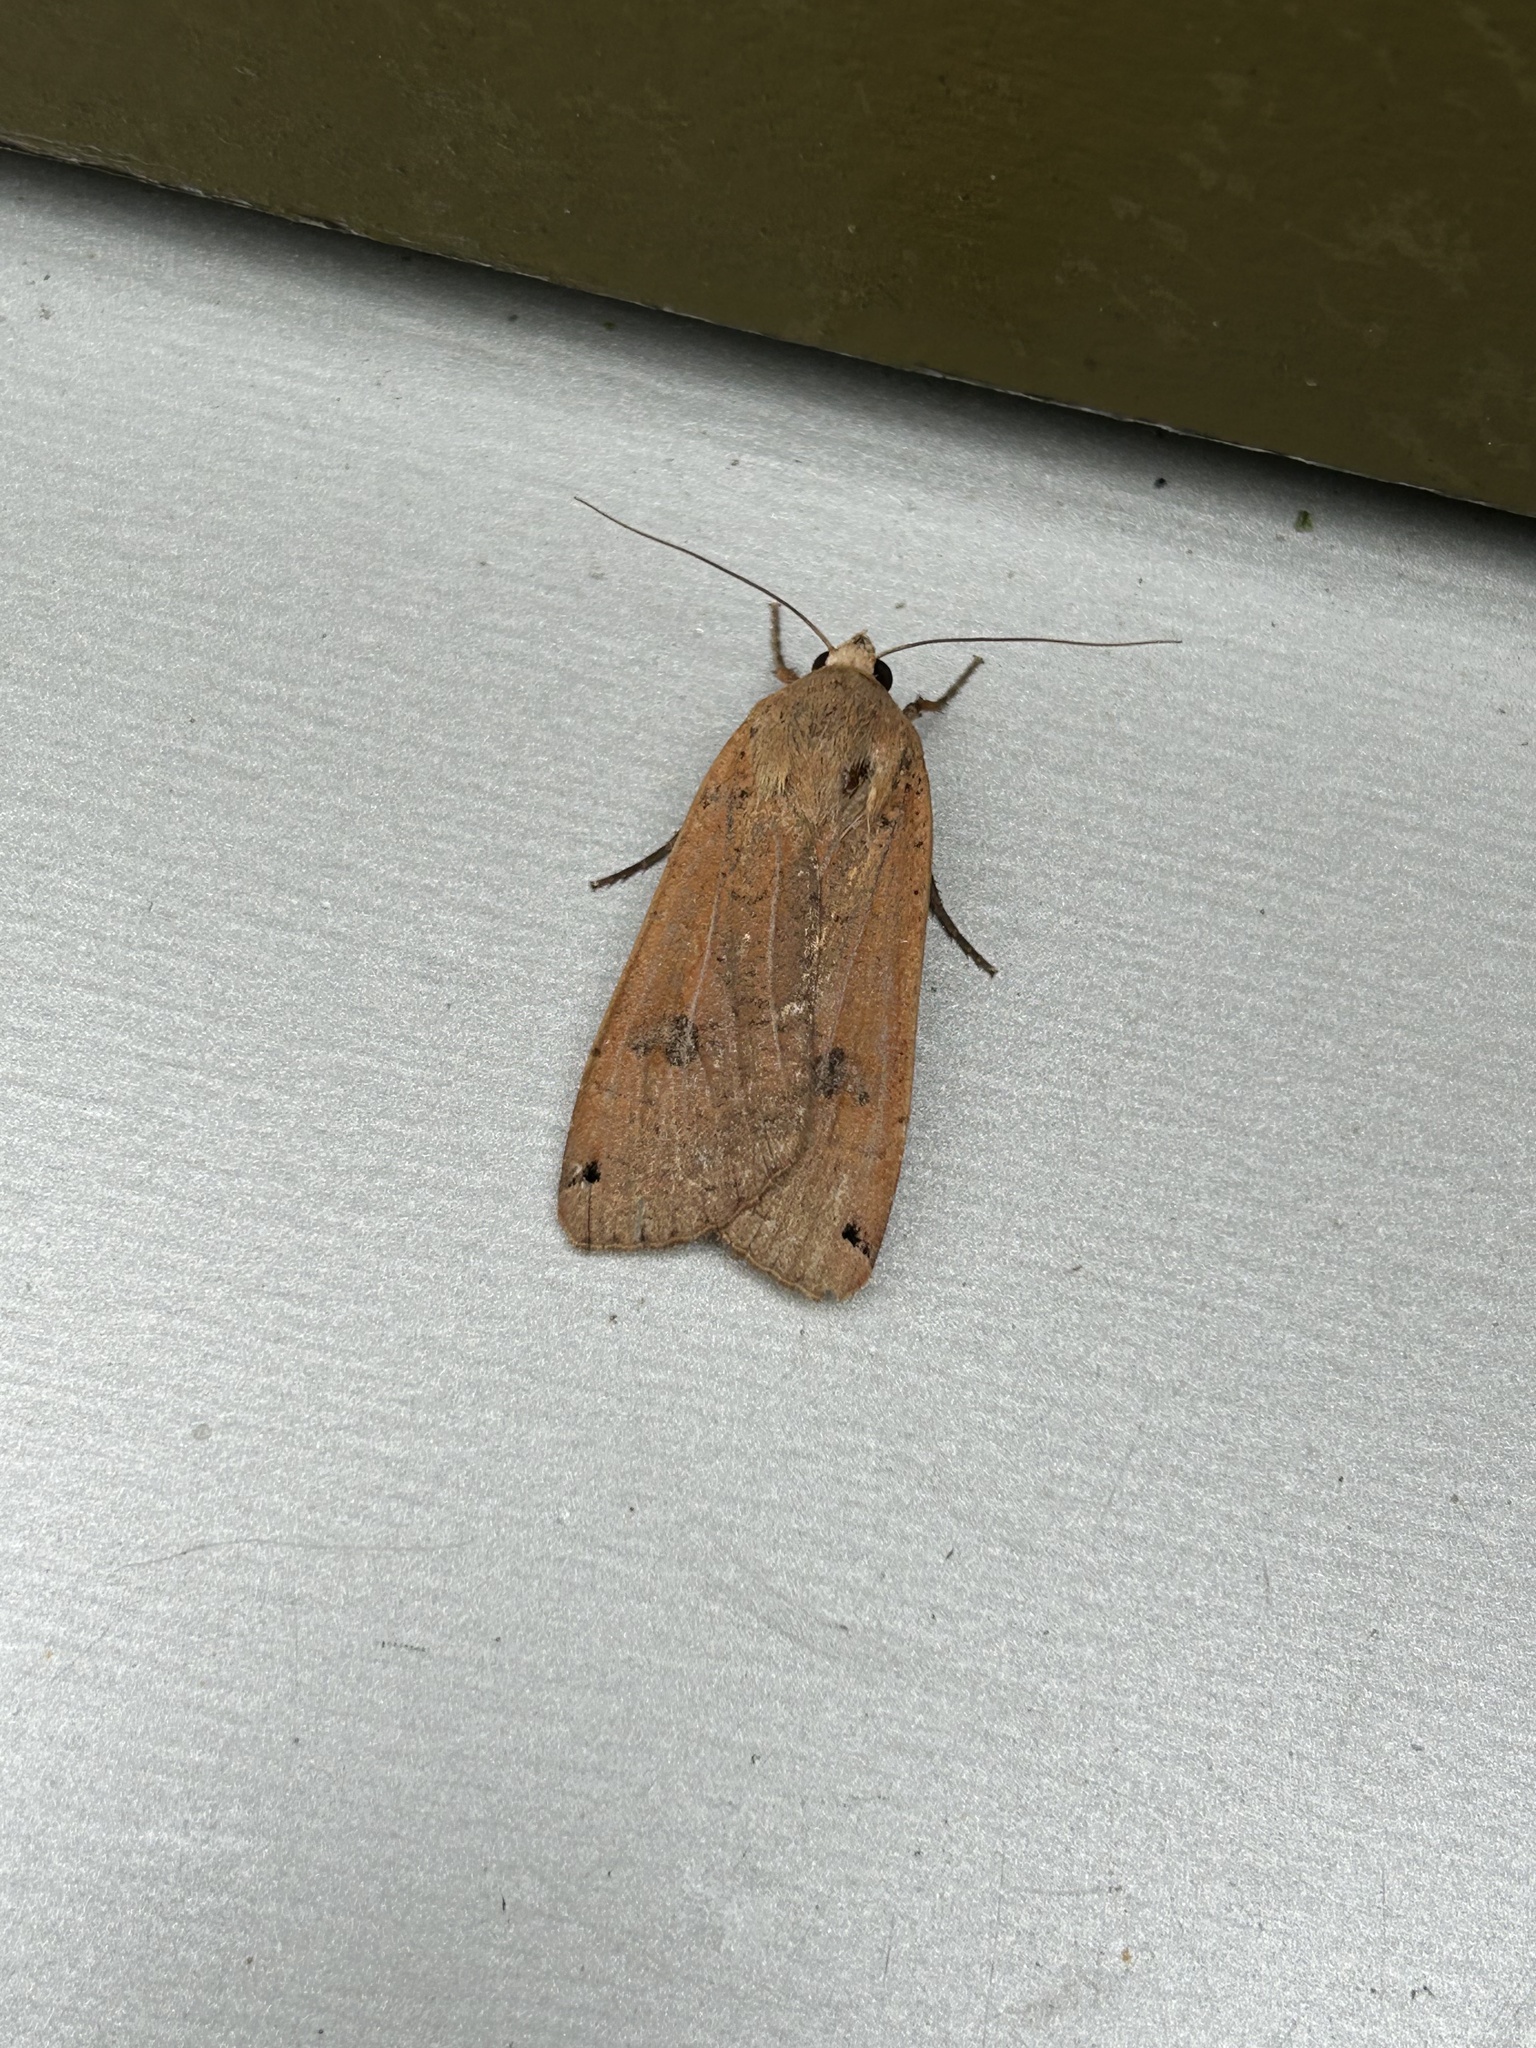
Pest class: cutworms